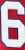
Number: 6